Jean-François Jacqueminot

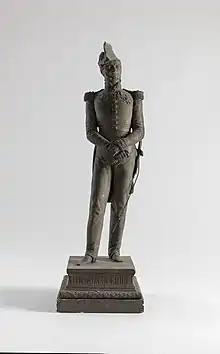

Jean François Jacqueminot, viscount of Ham (23 May 1787 – 3 March 1865) was a French general and political leader.